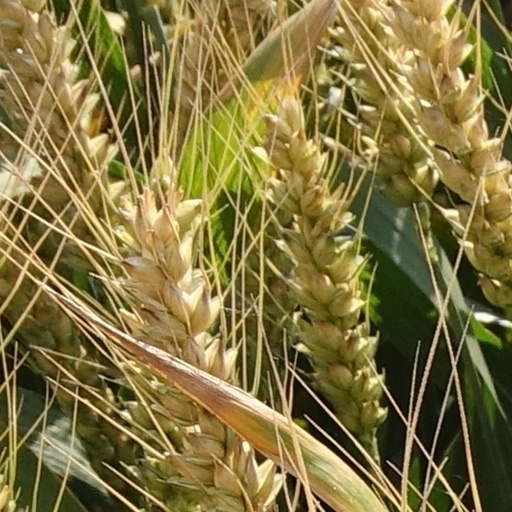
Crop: wheat